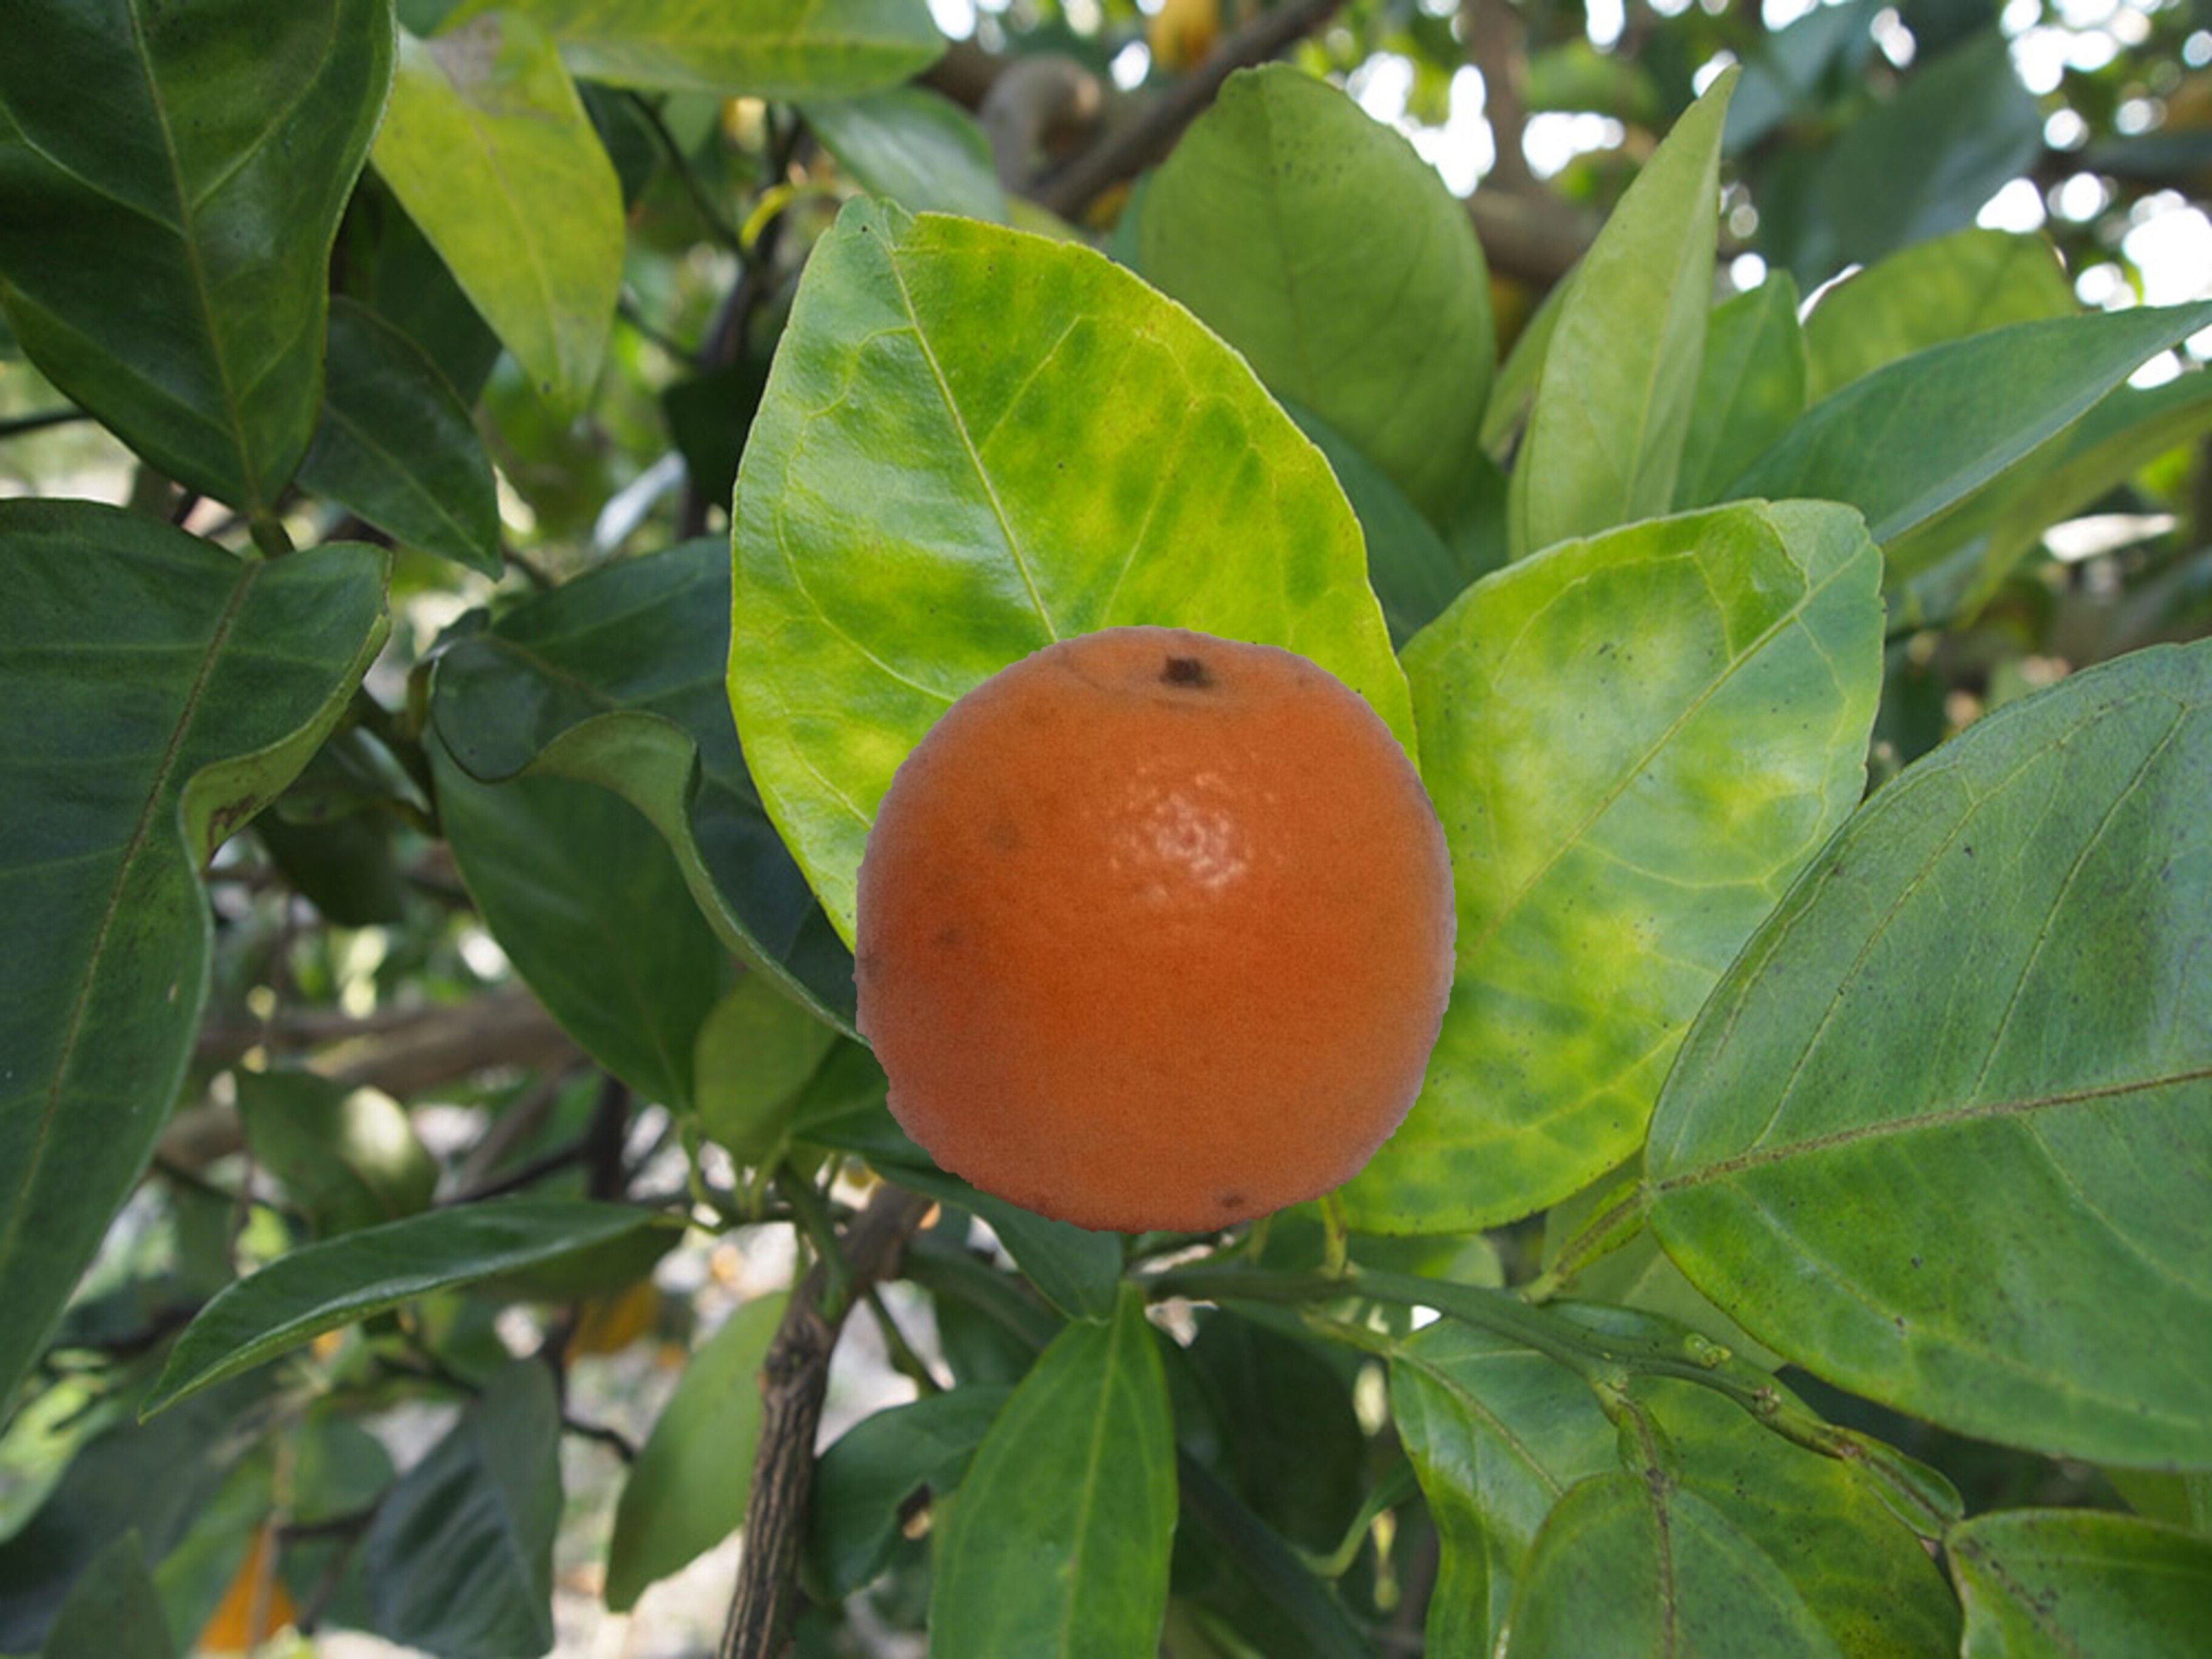
Citrus fruit variety: tankan